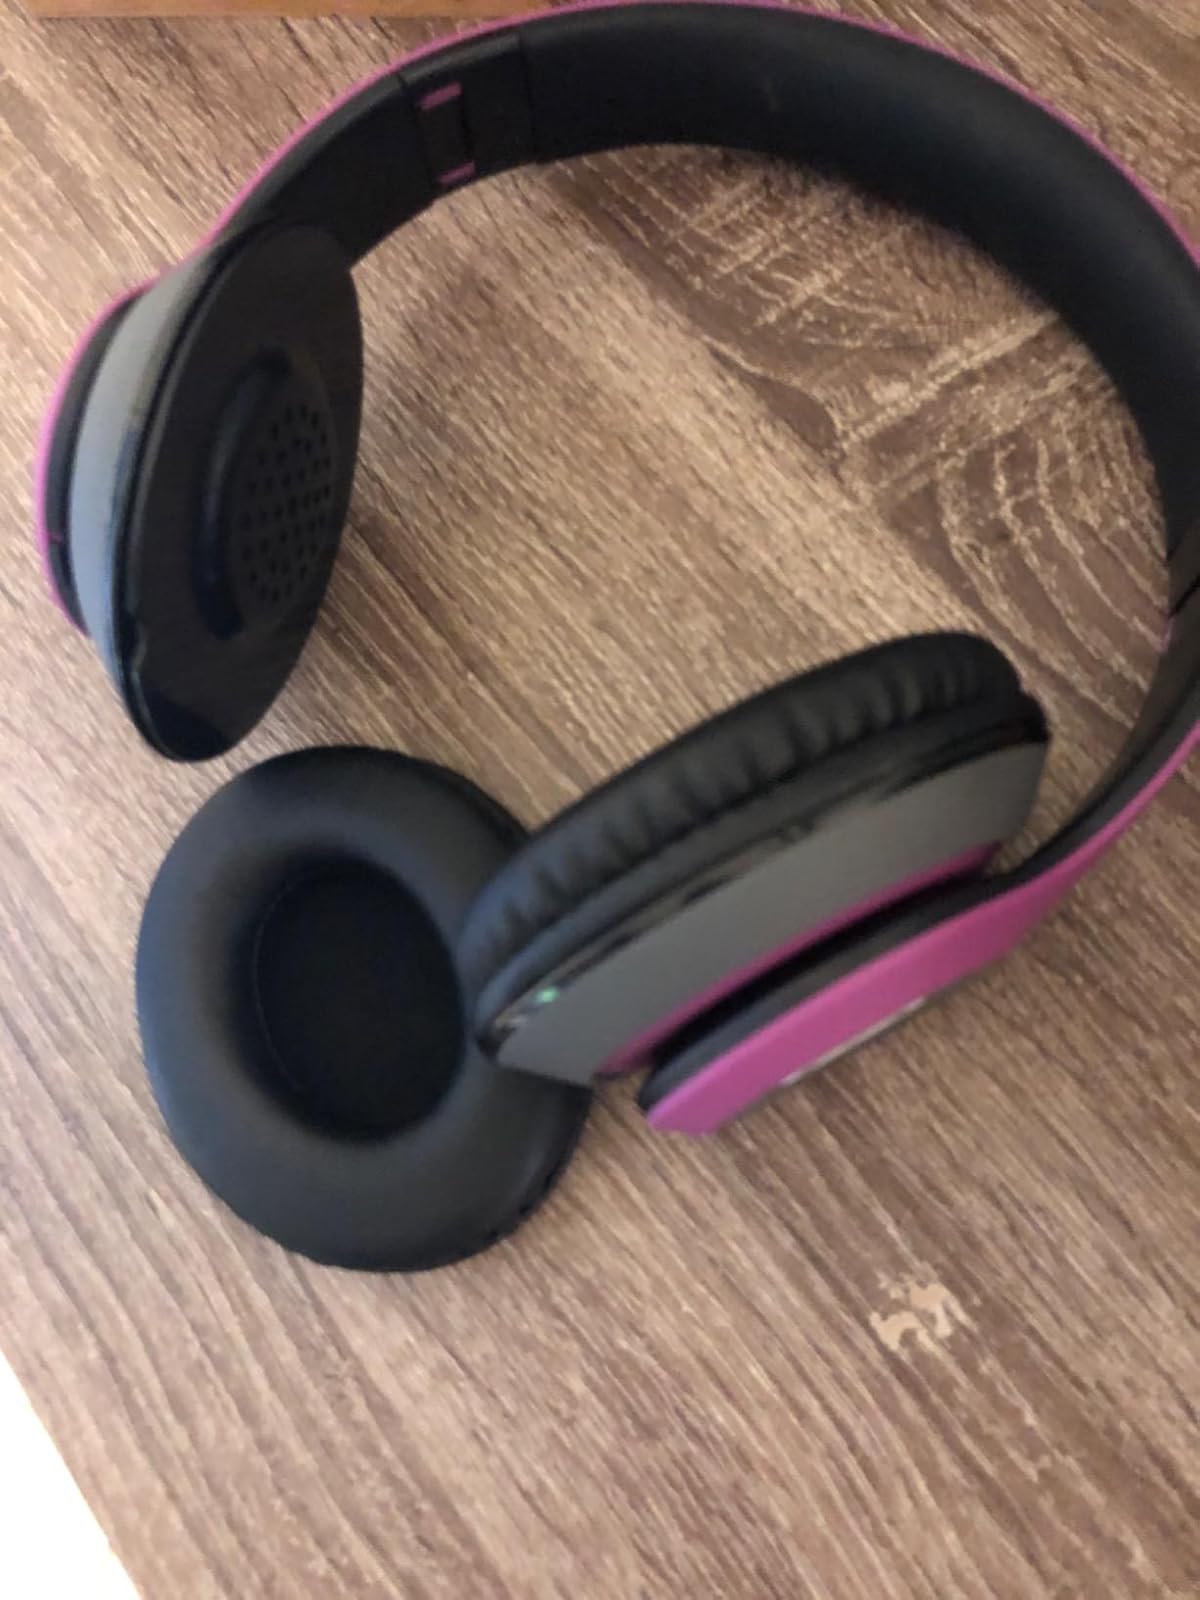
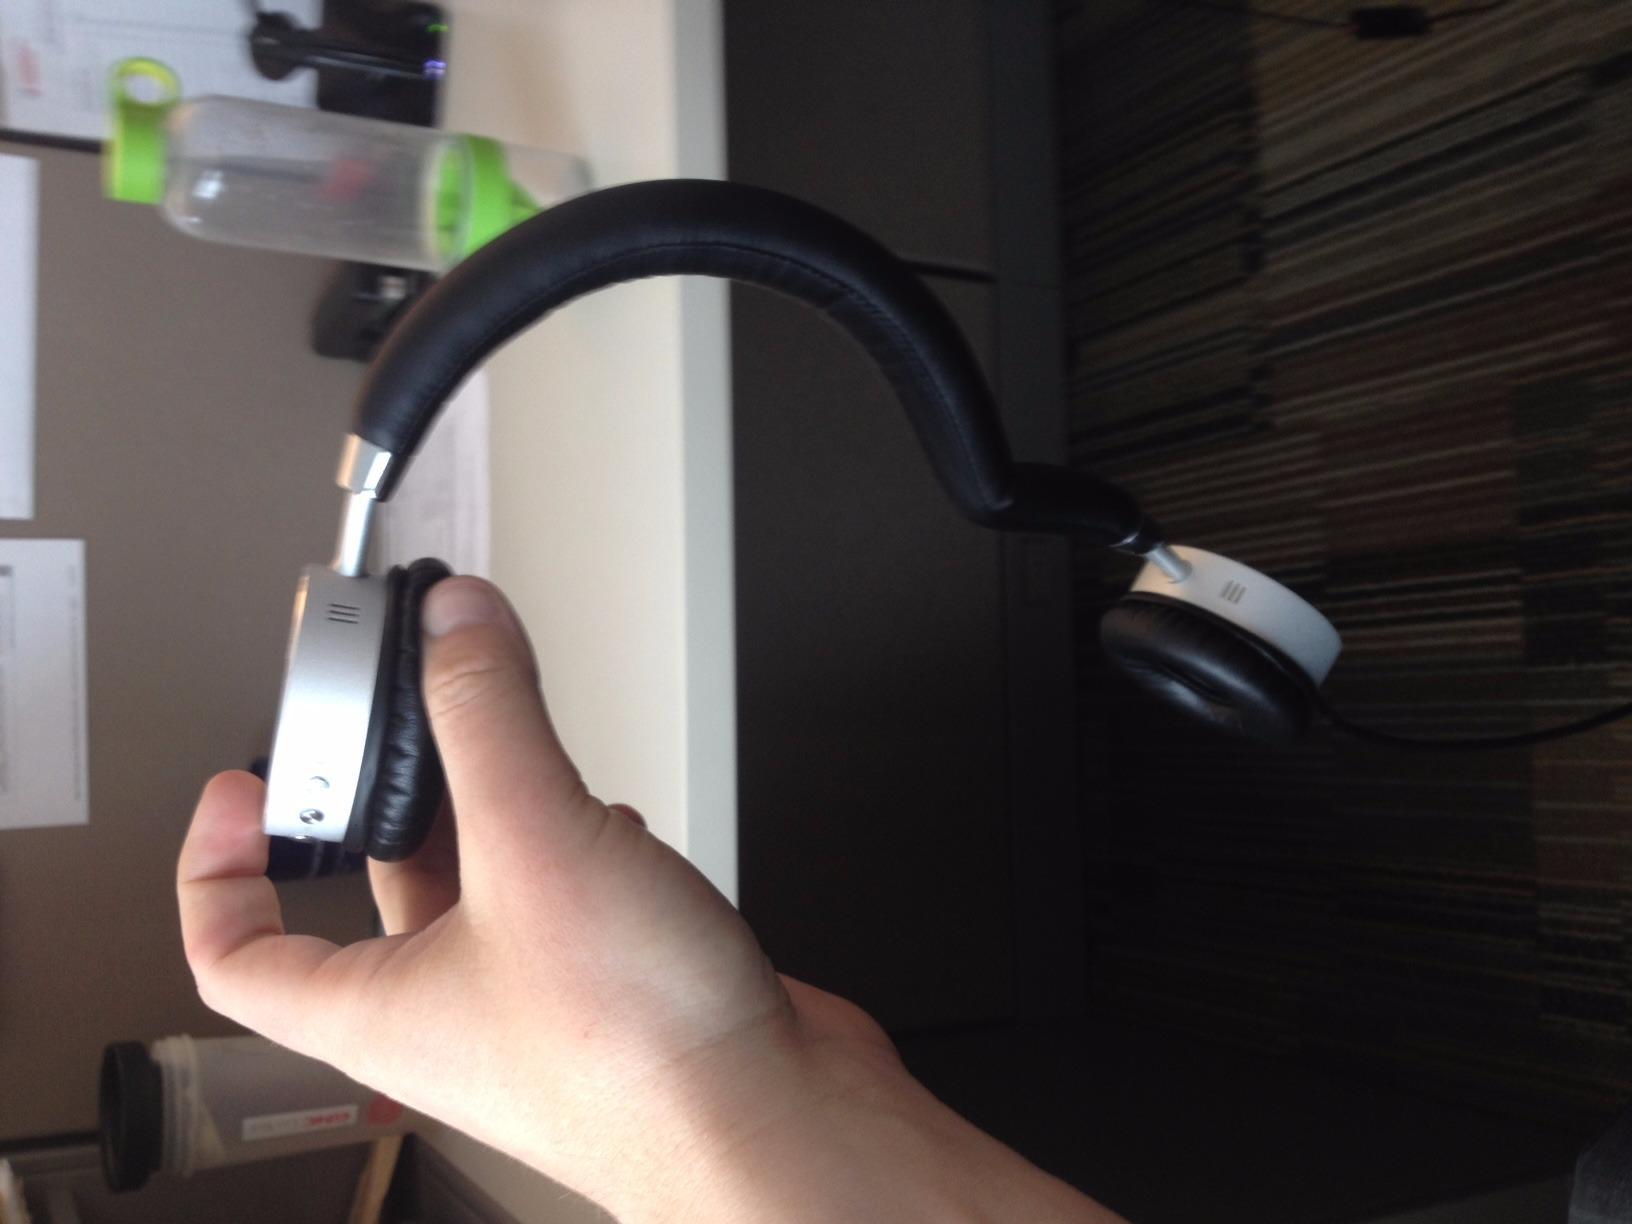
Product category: headphones
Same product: no